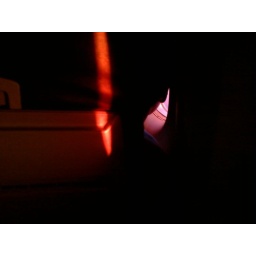
...this is the boy in the seat in front of me.